Renin inhibitor

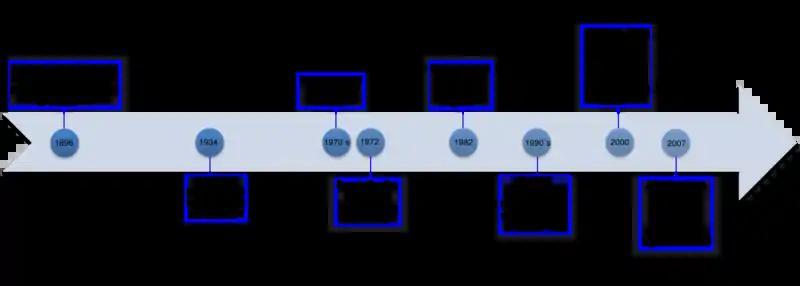
Timeline: Discovery and development of renin inhibitors

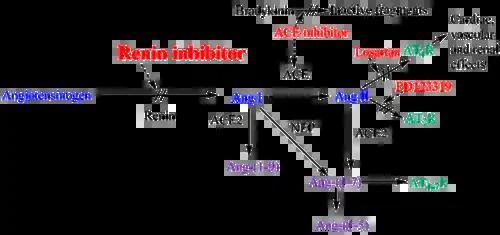
Renin–angiotensin–aldosterone system and potential steps of blockage

The renin–angiotensin–aldosterone system (RAAS) plays a key role in the pathology of cardiovascular disease, hypertension, diabetic kidney disease and heart failure. Under normal conditions, stimulation of the RAAS occurs in response to threats that compromise blood pressure stability, such as hypotension, blood loss and excessive loss of sodium and water. Blood pressure depends on total peripheral resistance and cardiac output.